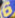
Number: 6